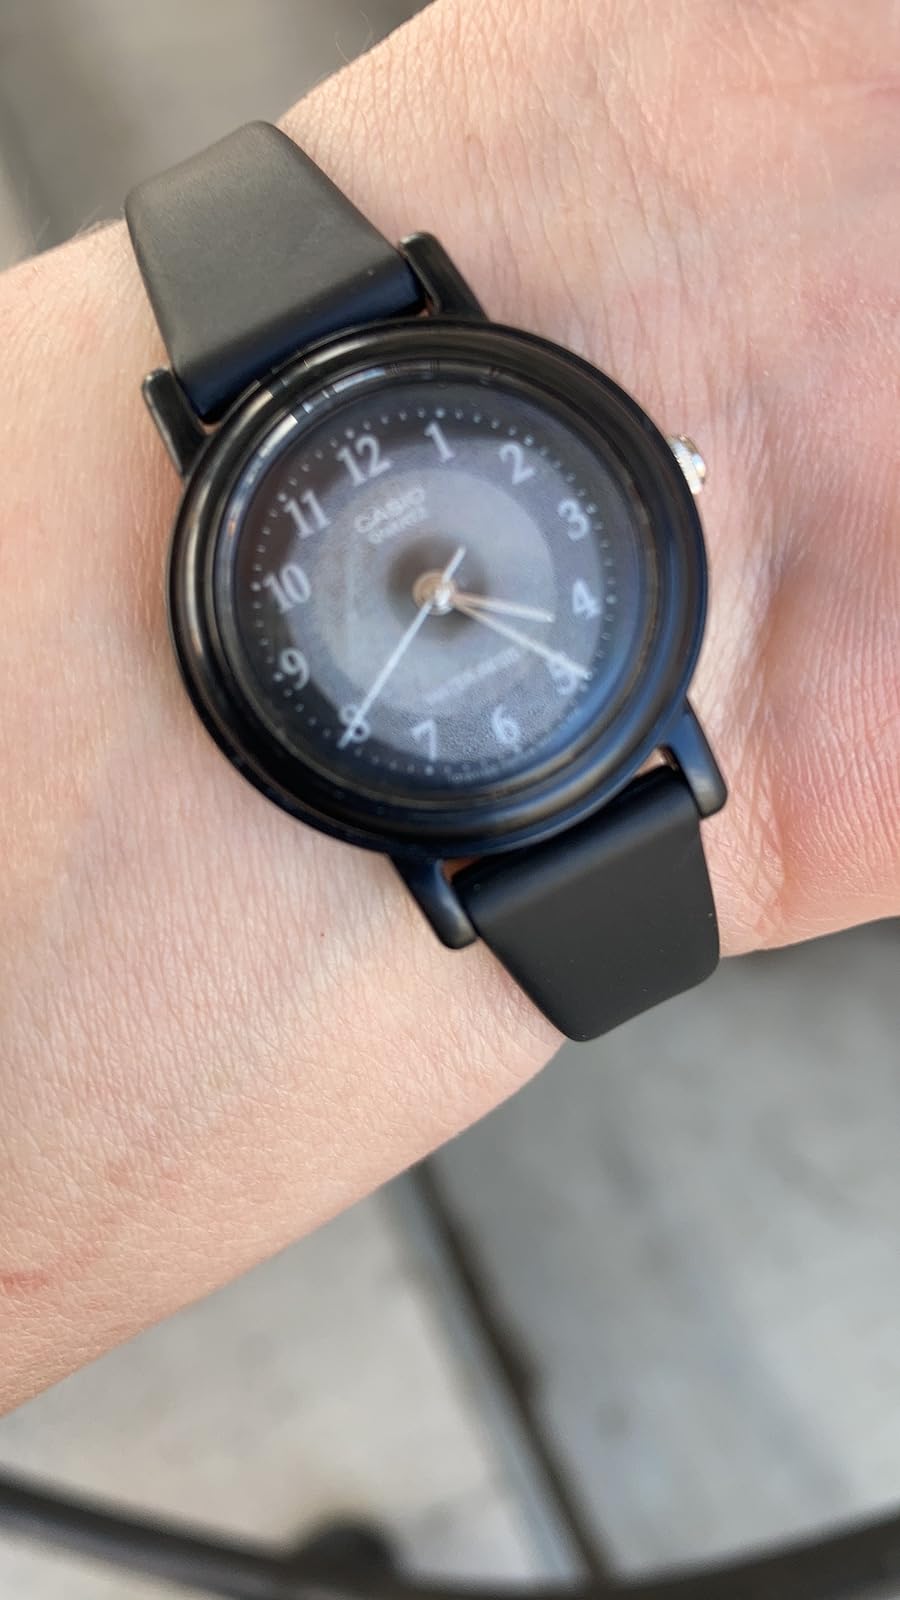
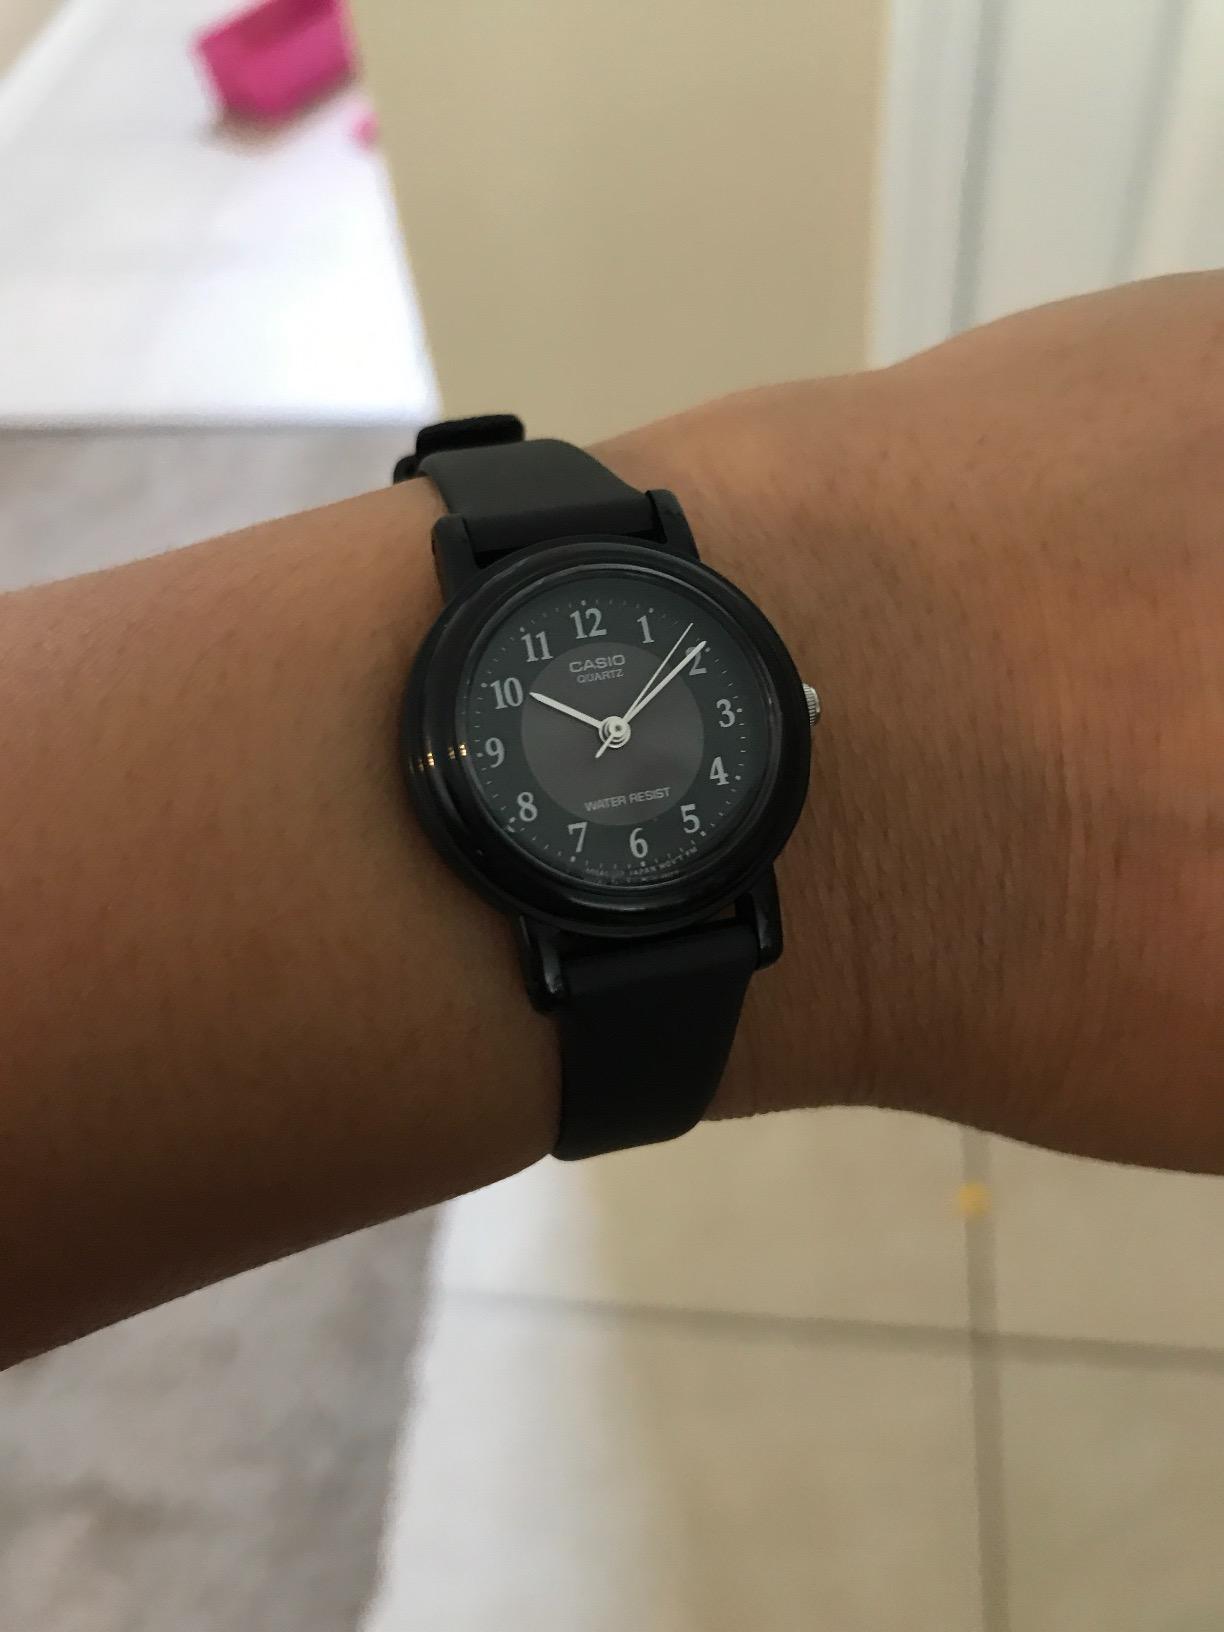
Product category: accessories_watch
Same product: yes